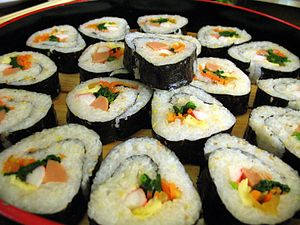
Kimbap
Gimbap.jpg
Kimbap eller Gimbap er en kendt koreansk ret, lavet af kogt ris og forskellige strimler grøntsager/ingredienser der rulles sammen, og dækkes af et tyndt lag tang.